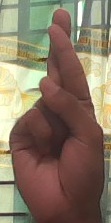
ASL sign: R